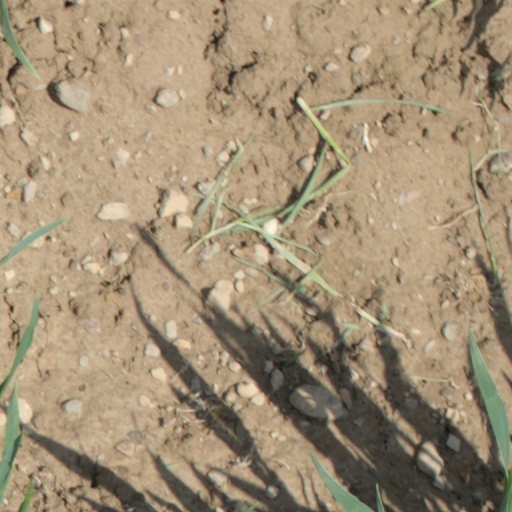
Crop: wheat